Phosphorus mononitride

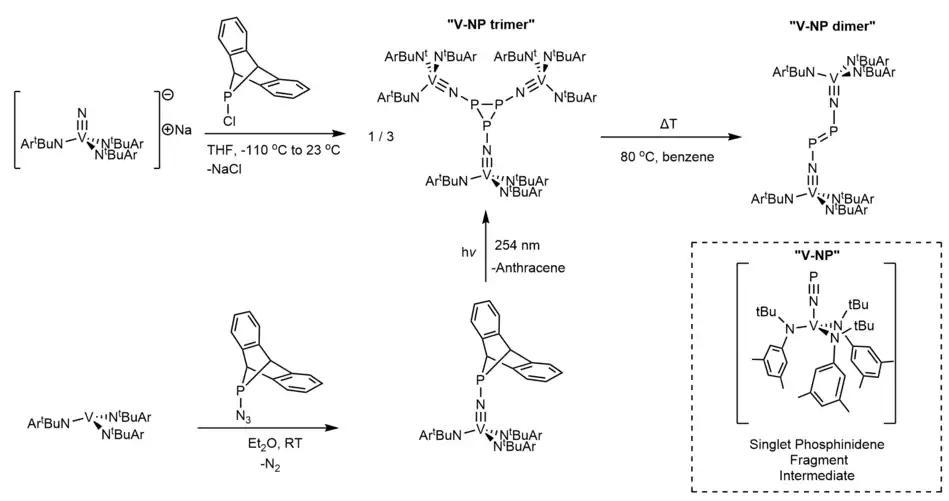
Synthesis of tris(amido) vanadium PN trimer, dimer, and corresponding monomeric V-NP reactive intermediate from Cummins and coworkers.

The V-NP fragment undergoes singlet phosphinidene reactivity ([2+1] additions) with alkene and alkyne trapping agents, generating phosphiranes and phospherenes respectively. The products generated from such additions exist in equilibrium (in the case with cis-4-octene and bis-trimethylsilylacetylene), where retention of the cis-4-octene conformer is observed. Upon heating, they reversibly add to generate the V-NP dimer. Such reactivity demonstrates stark contrasts from P as a ligand which instead undergoes formal cycloaddition chemistry.